Dreros inscription

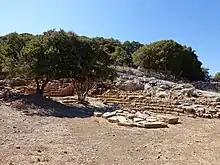
The ruins of Dreros

The Dreros inscription is the earliest surviving inscribed law from ancient Greece. It was discovered in Dreros, an ancient settlement on the island of Crete, in 1936, and first published by Pierre Demargne and Henri van Effenterre in 1937.